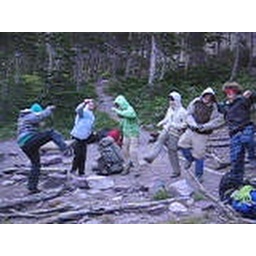
ti-pam in action, high mountain lake in glacier park, keeping warm